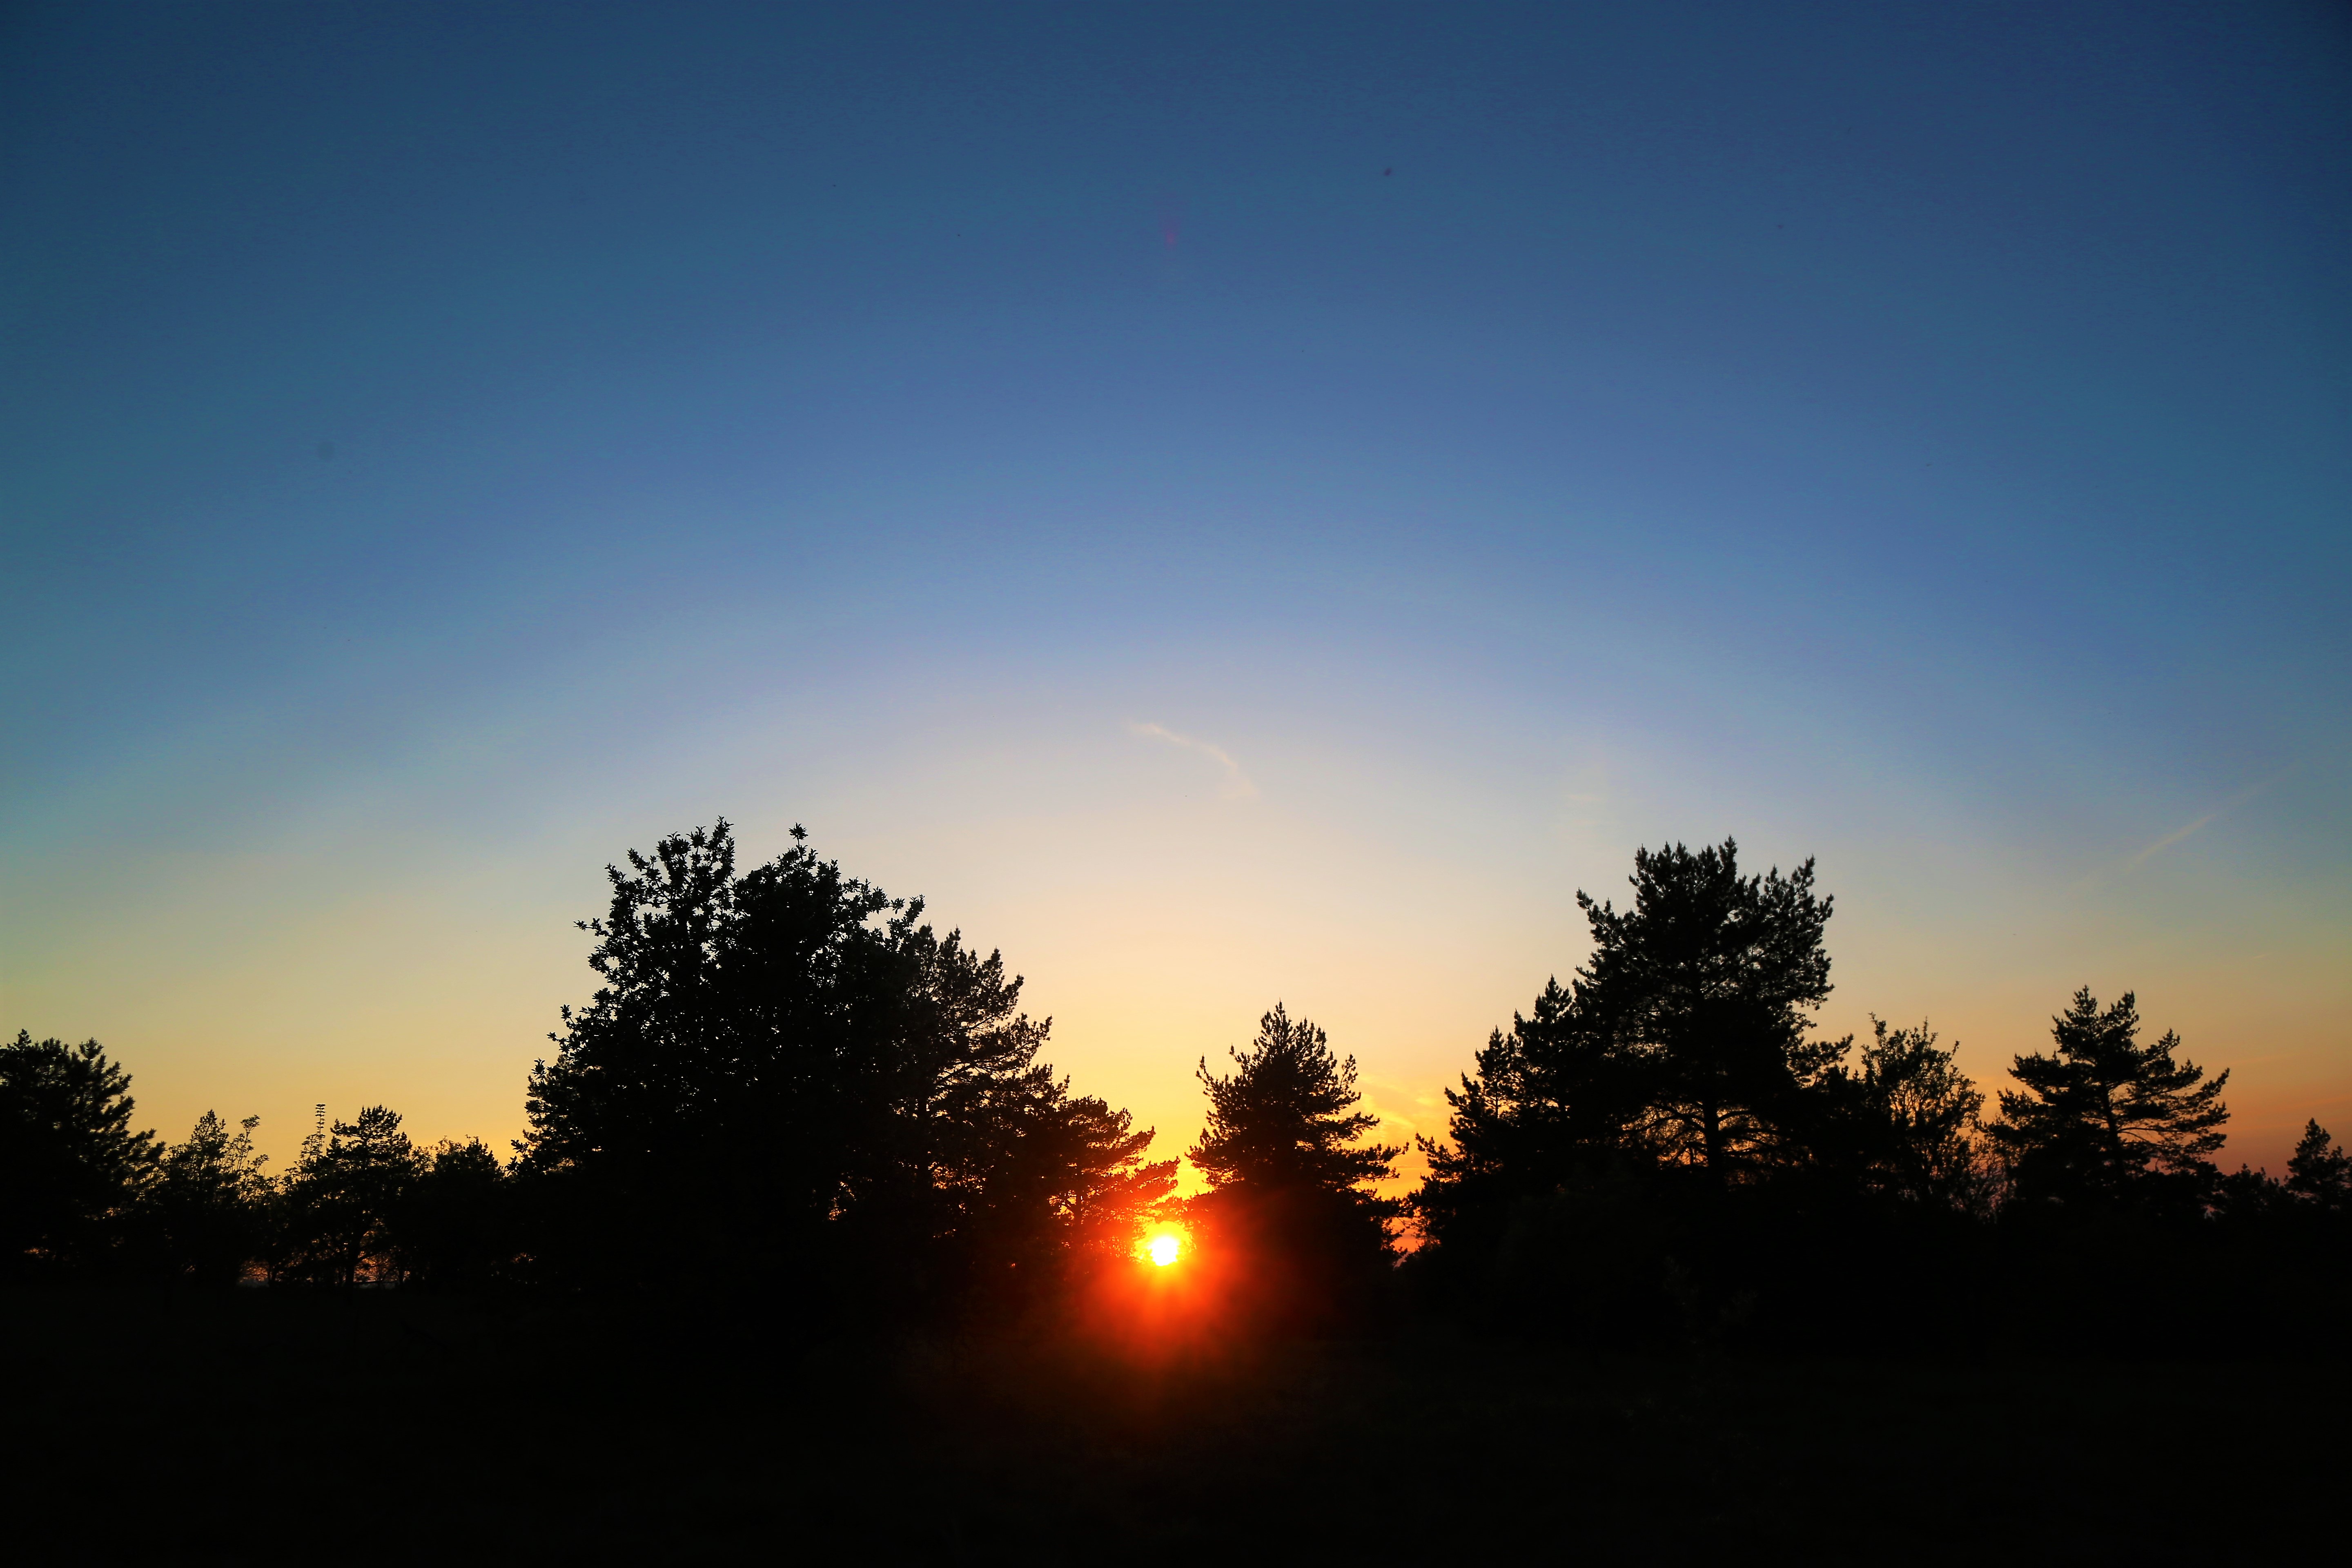
sunset, evening, nature, landscape, forest, sky, cloud, horizon, natural landscape, tree, sunrise, atmospheric phenomenon, morning, atmosphere, daytime, sunlight, dusk, afterglow, sun, night, woody plant, dawn, branch, astronomical object, rural area, darkness, plant, meteorological phenomenon, silhouette, red sky at morning, mountain